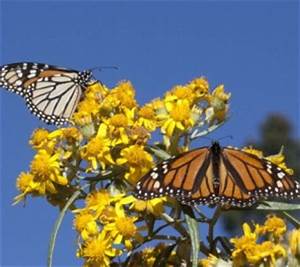
Label: butterfly